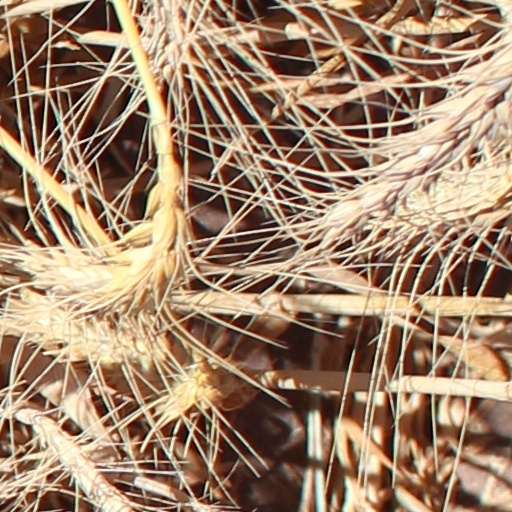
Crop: wheat